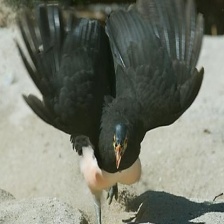
Species: MALEO
Scientific name: MACROCEPHALON MALEO